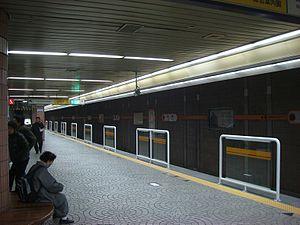
Anguk est une station sur la ligne 3 du métro de Séoul.